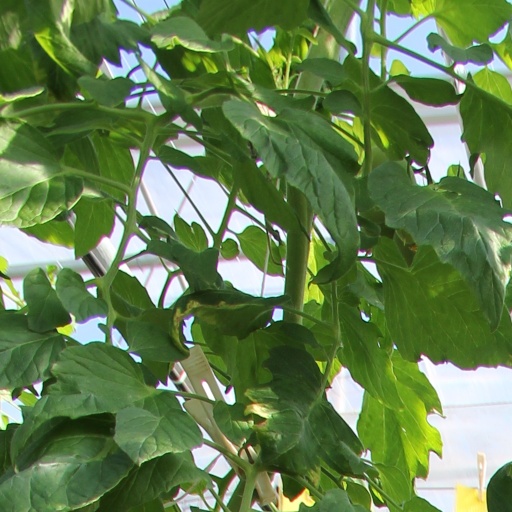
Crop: tomato